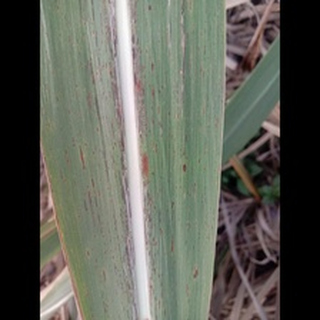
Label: sugarcane_rust